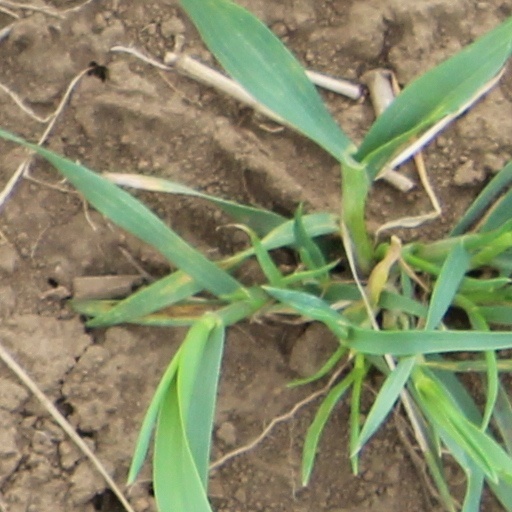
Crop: wheat